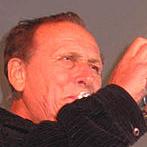
Age: 67